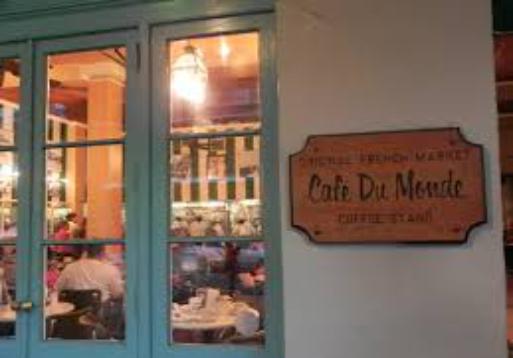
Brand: Cafe du Monde
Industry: Food